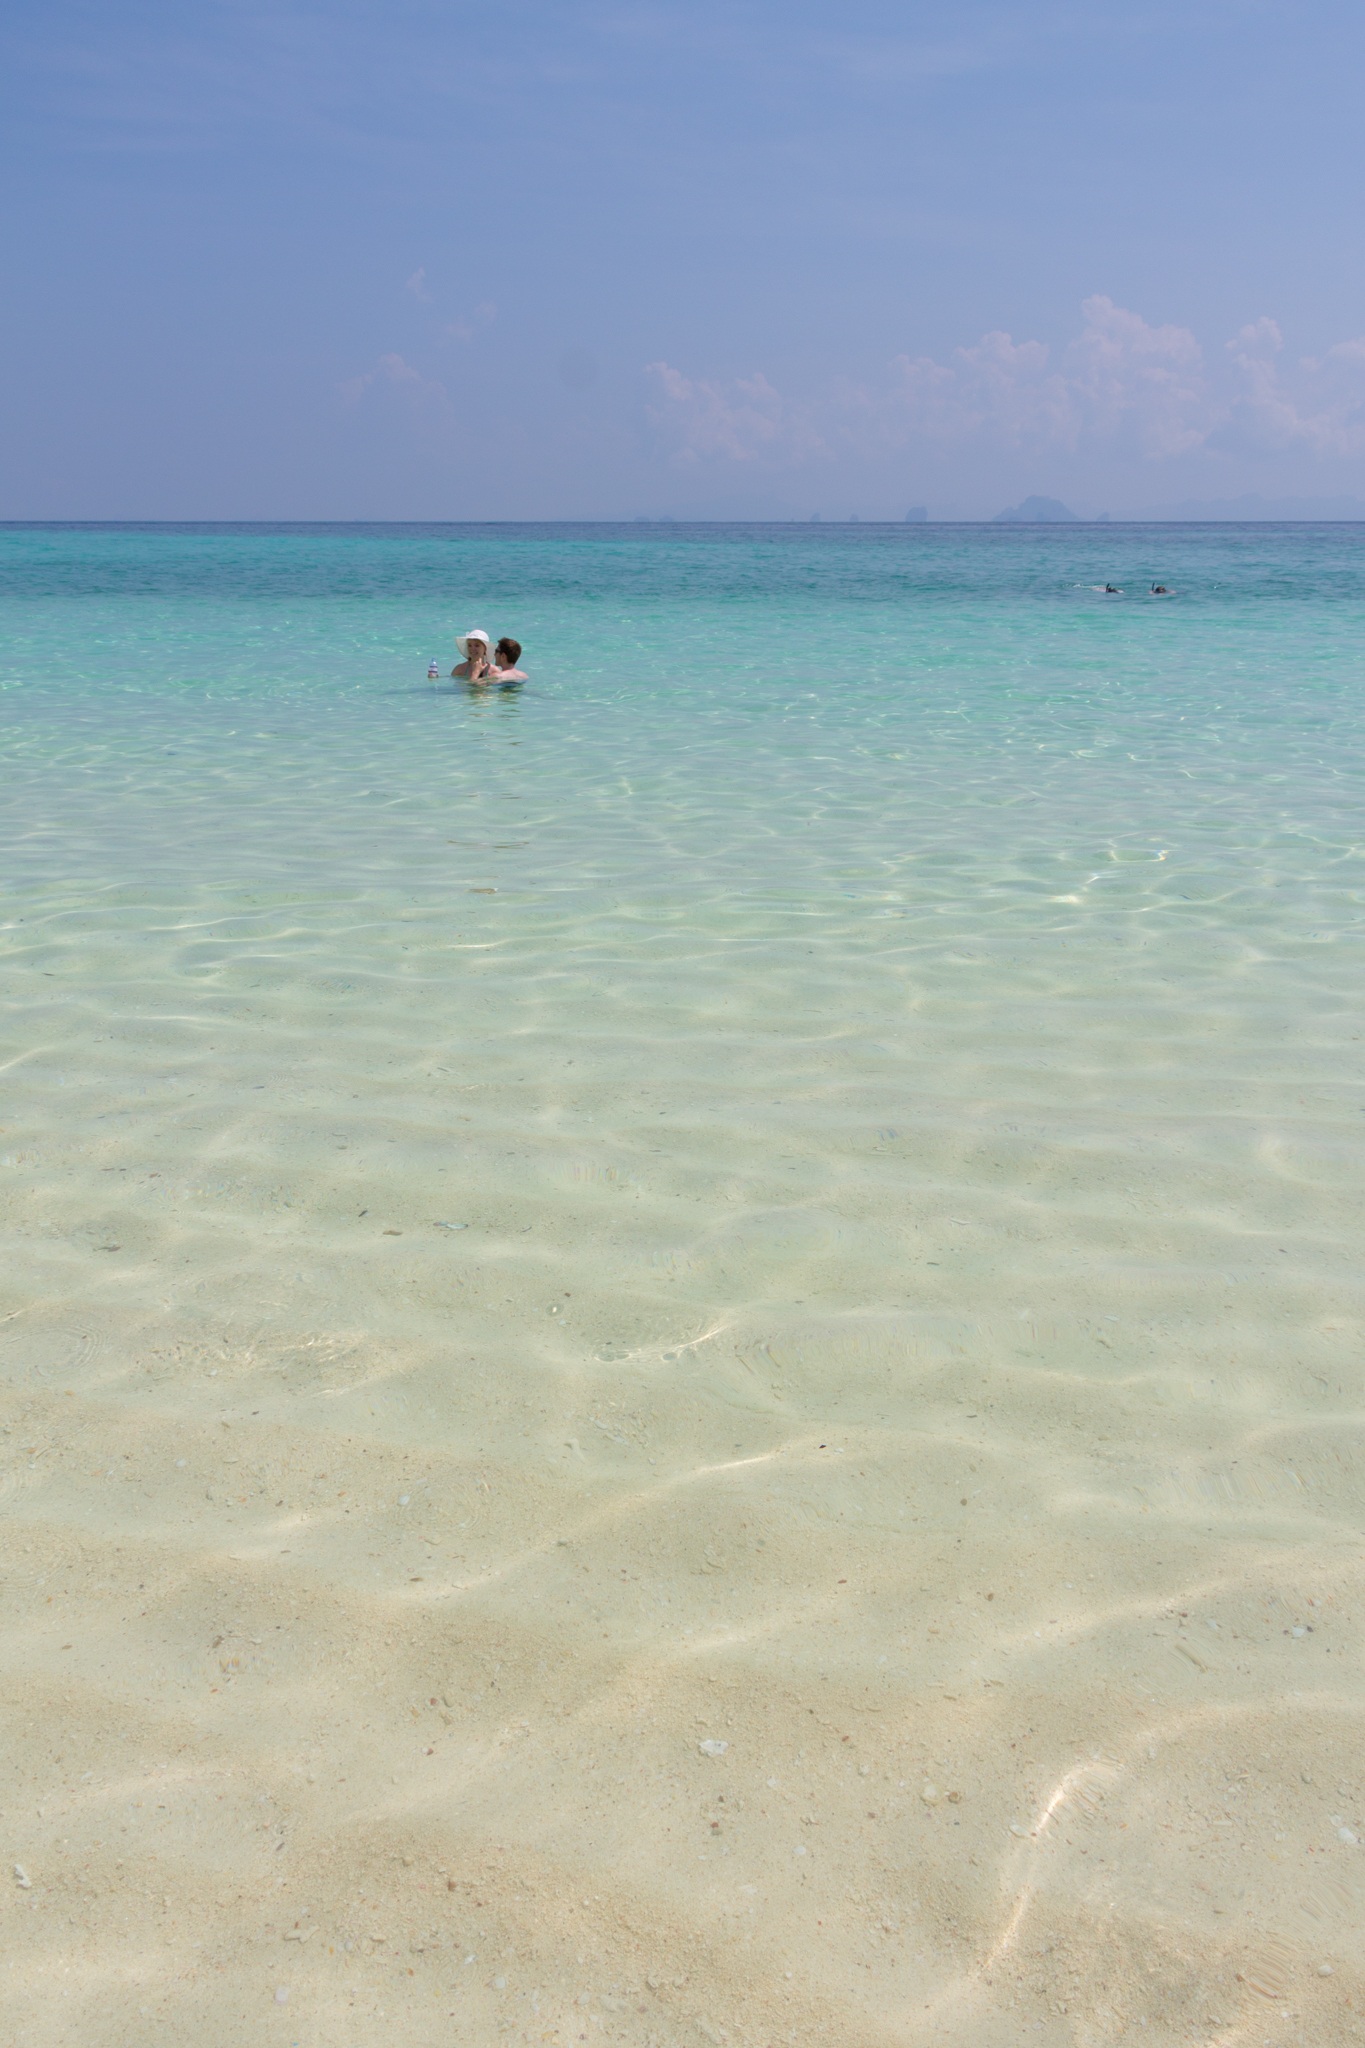
beach, landscape, sea, coast, water, nature, sand, ocean, sky, sun, shore, wave, summer, vacation, travel, tropical, holiday, lagoon, bay, blue, body of water, sunny, cape, wind wave